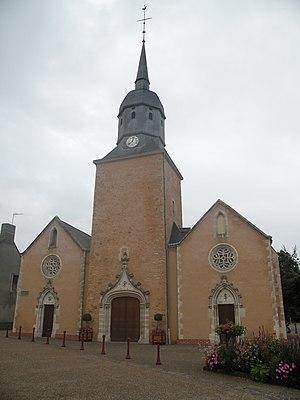
Façade ouest de l'église Saint-Martin de Beaufay.
La liste des églises de la Sarthe recense de la manière la plus complète possible les églises, cathédrale et basilique situées dans le département français de la Sarthe.
Beaufay est une commune française, située dans le département de la Sarthe en région Pays de la Loire, peuplée de 1 491 habitants.